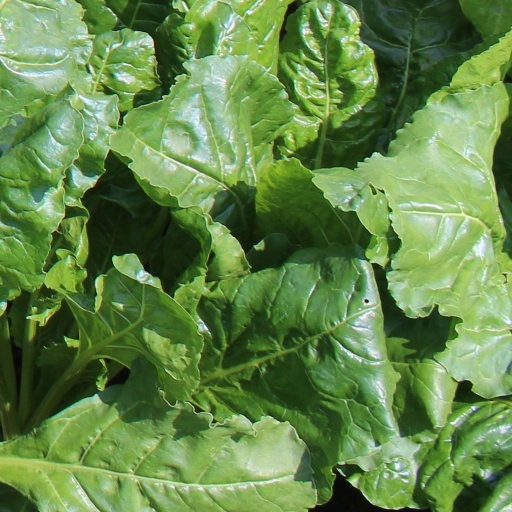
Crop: sugar beet